CERCA Institute

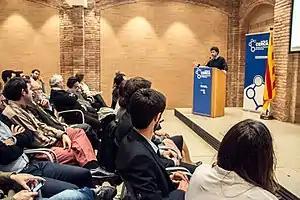
Presentation ceremony of the 2015 Pioneer Awards

CERCA promotes the Pioneer Awards annually, to recognize researchers at CERCA Centres who, in the last 18 months, have defended a doctoral thesis that has a clear orientation towards launching or strengthening a technology or product of industrial or commercial interest or that can make a significant contribution to the development of public policies.